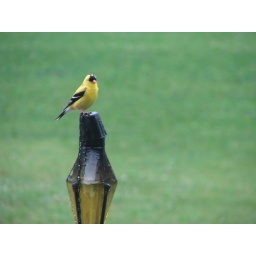
A male Goldfinch in breeding plumage perches on Bill and Becca's tiki lamp outside their back window.